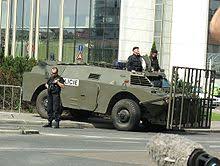
Label: BTR